Jambelí Cove

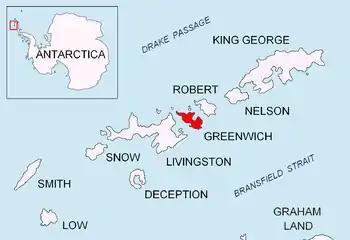
Location of Greenwich Island in the South Shetland Islands.

Jambelí Cove is the wide cove indenting for the north coast of Greenwich Island in the South Shetland Islands, Antarctica, and entered between Spark Point and Orión Point. The area was visited by 19th century seal hunters operating from nearby Clothier Harbour.